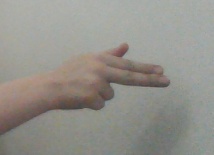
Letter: ghain